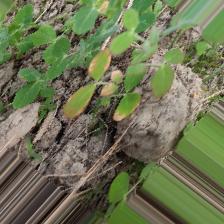
Label: Ascochyta blight